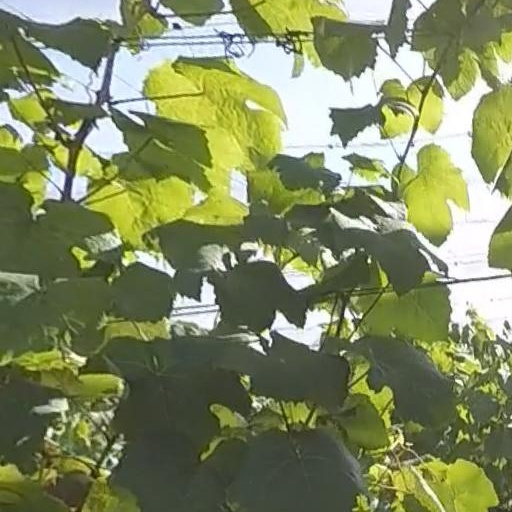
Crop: grape